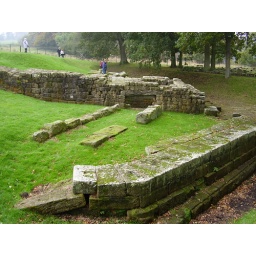
A bridge foundation and an aqueduct to feed a water mill on the bridge over the North Tyne.